Dhritarashtra

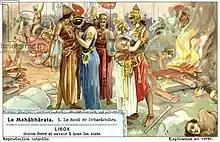
Dhritarashtra mourns the death of his sons.

Shakuni, Gandhari's brother, was a master of dice as he could load them without his opponents having a clue. He, along with his nephew Duryodhana, conspired in a game of dice and invited the Pandavas to gamble. The Pandavas eventually lost their kingdom, wealth, and prestige and were exiled for thirteen years. Draupadi, the wife of the Pandavas, was humiliated in court after Dushasana tried to disrobe her. The blind king only intervened after counselling with Gandhari when Draupadi was going to curse the Kuru dynasty. Though notables like Vikarna and Vidura objected to the sins of Duryodhana, most of the spectators were helpless due to their obligations to Hastinapura; Dhritarashtra could have spoken out, but did not.